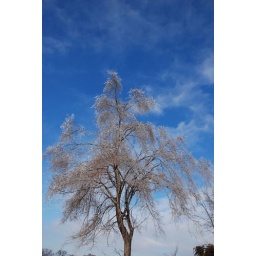
frosted tree in microwave yard